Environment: real
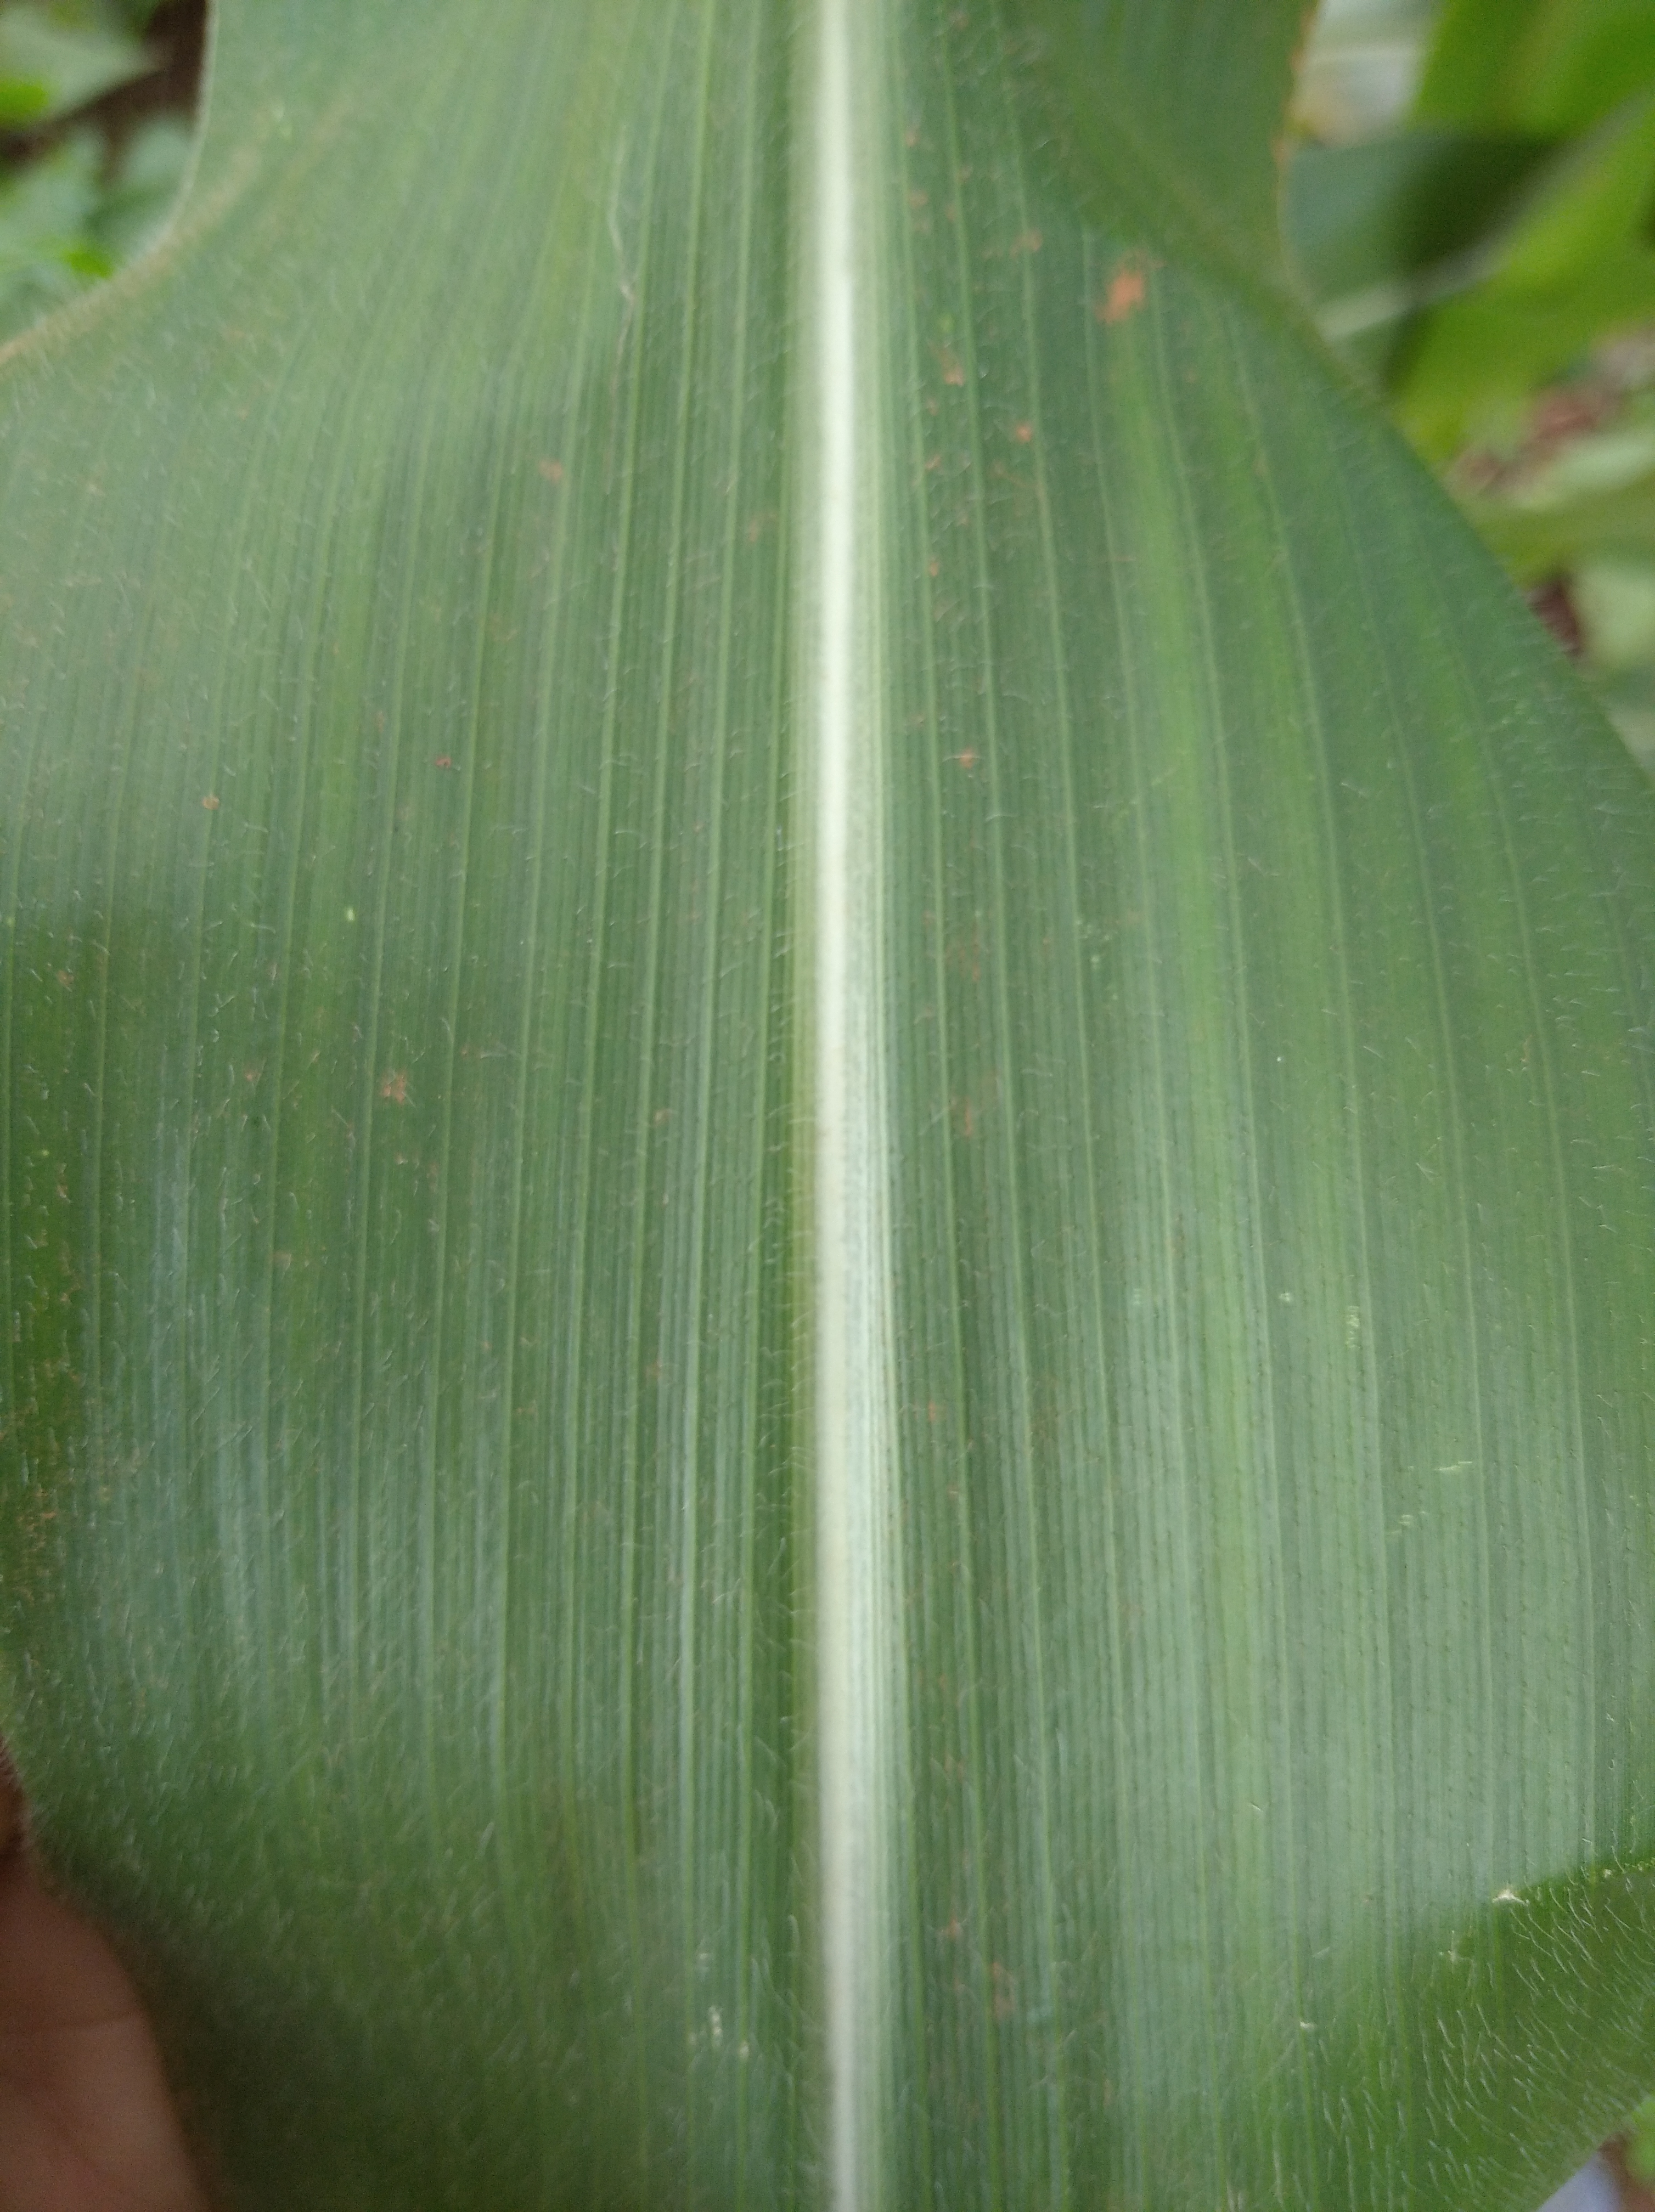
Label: healthy